Auxiliaries

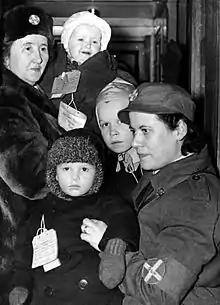
Swedish Women's Voluntary Defence Organization with Finnish war children during World War II.

The "Freiwilliger Polizeidienst" are auxiliary state police services in Germany under different denominations (for example "Sicherheitswacht" in Bavaria and Saxony and "Freiwilliger Polizeidienst" in Baden-Württemberg or Hesse), operated by non-professional forces. In most states, the forces are composed of trained volunteers, acting as an assisting and reserve force to the regular police force. Due to the fact, that the voluntary police services are state-run institutions, the equipment, training and tasks differ. Through patrols, it is supposed to ensure public order and safety.